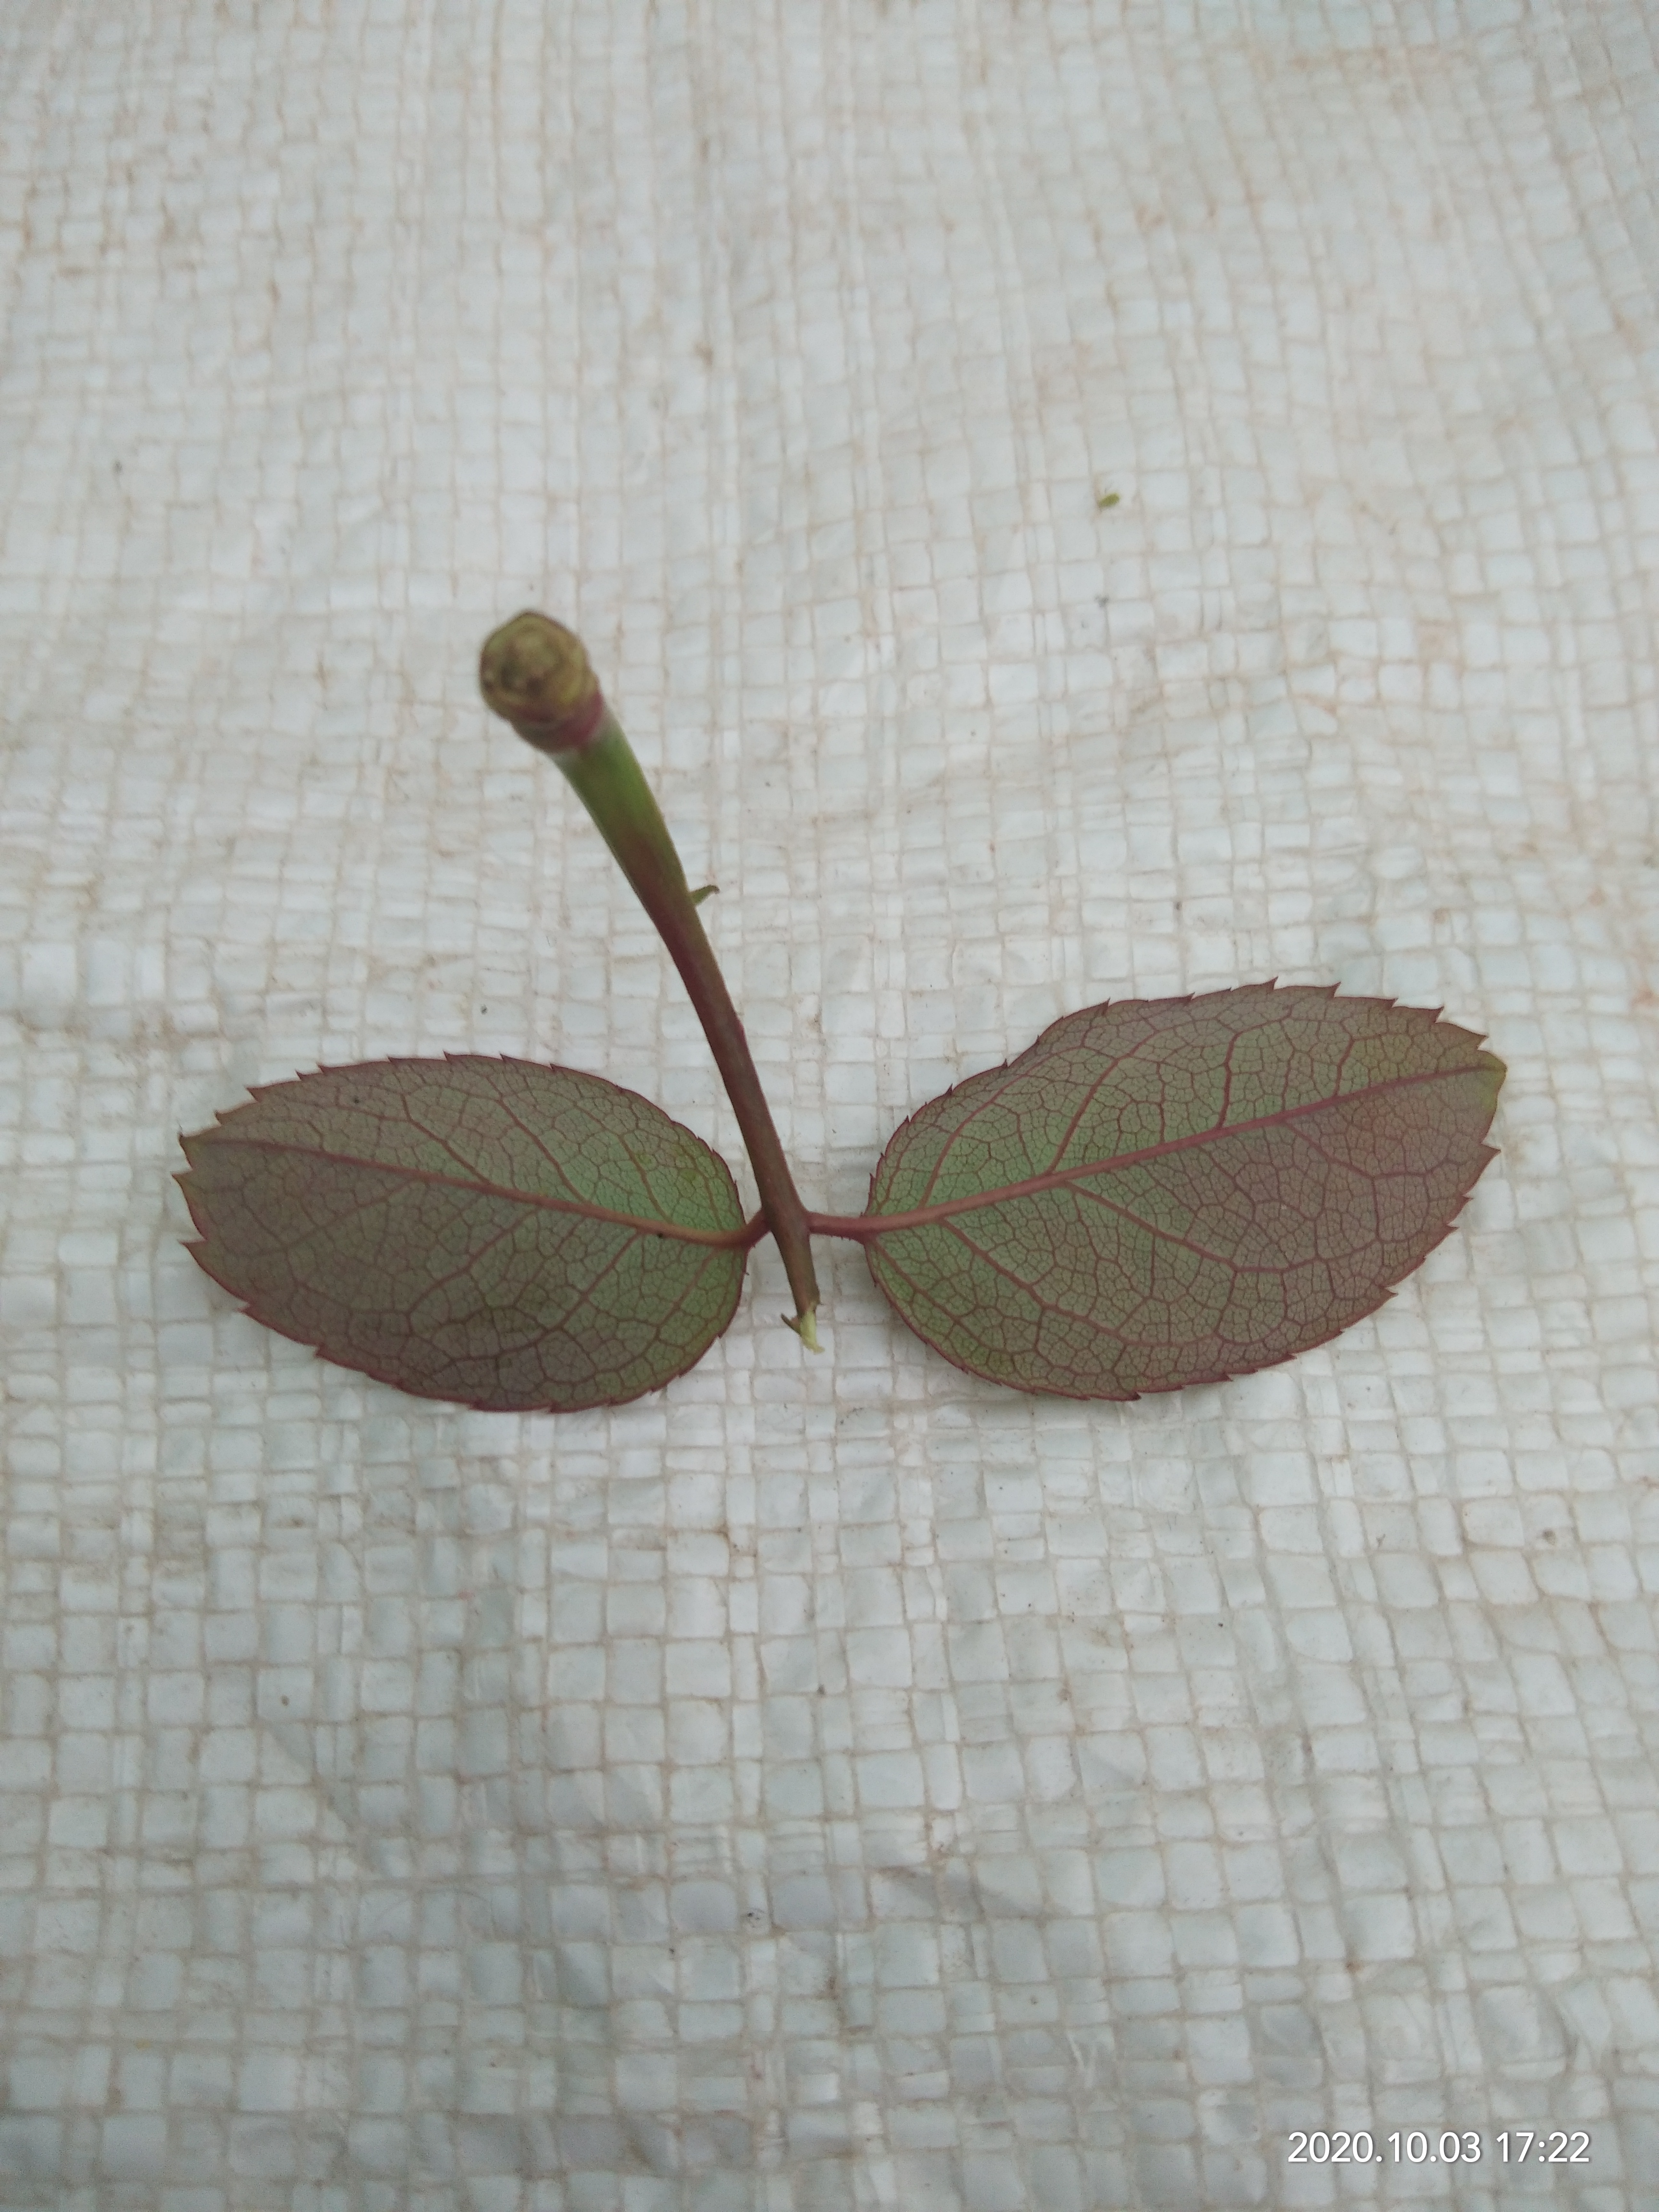
Plant: Rose